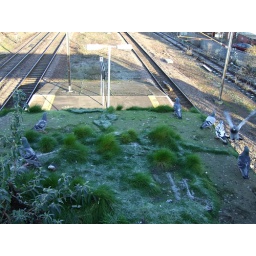
Pigeons on a bridge support at New Barnet railway station. This is behind a high wall on a footbridge over the line.